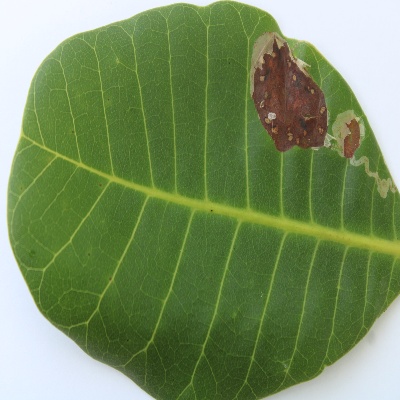
Crop: Cashew
Condition: leaf miner